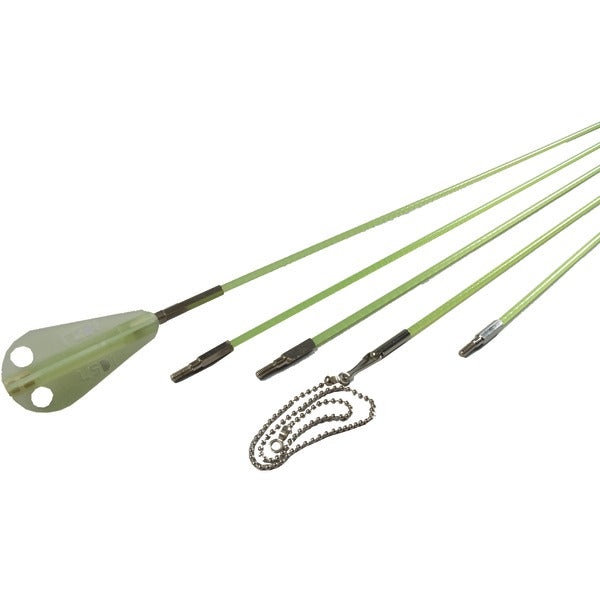
Labor Saving Devices 81-130 Creep-Zit FiberFuse 30-Ft. Wire-Running Rod Kit
Labor Saving Devices 81-130 Creep-Zit FiberFuse 30-Ft. Wire-Running Rod Kit Kit includes: 4 FiberFuse(TM) 6-ft. push/pull rods with male and female threaded connector ends 1 luminous (glows in the dark) FiberFuse(TM) 6-ft. push/pull rod with a female threaded connector on 1 end and a fixed bullnose on the other Luminous whisk threaded connector tip Lighted bullnose tip 12-in. ball chain lanyard with hook to attach bullnose rod end Reusable plastic square tube Makes conventional fish tape obsolete FiberFuse(TM) construction provides a superior rod that is strong and durable with excellent flexibility, shape memory, and performance Rods won't produce micro splinters of glass fibers that can get into your hands, unlike competitive brands
Brand: LABOR SAVING DEVICES
Category: Hardware > Tools > Electrician Fish Tape